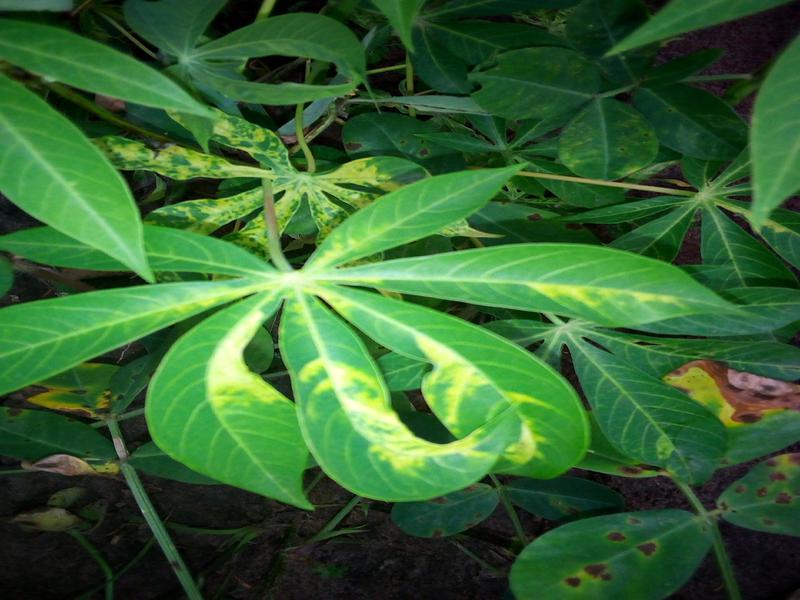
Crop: cassava
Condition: mosaic_disease